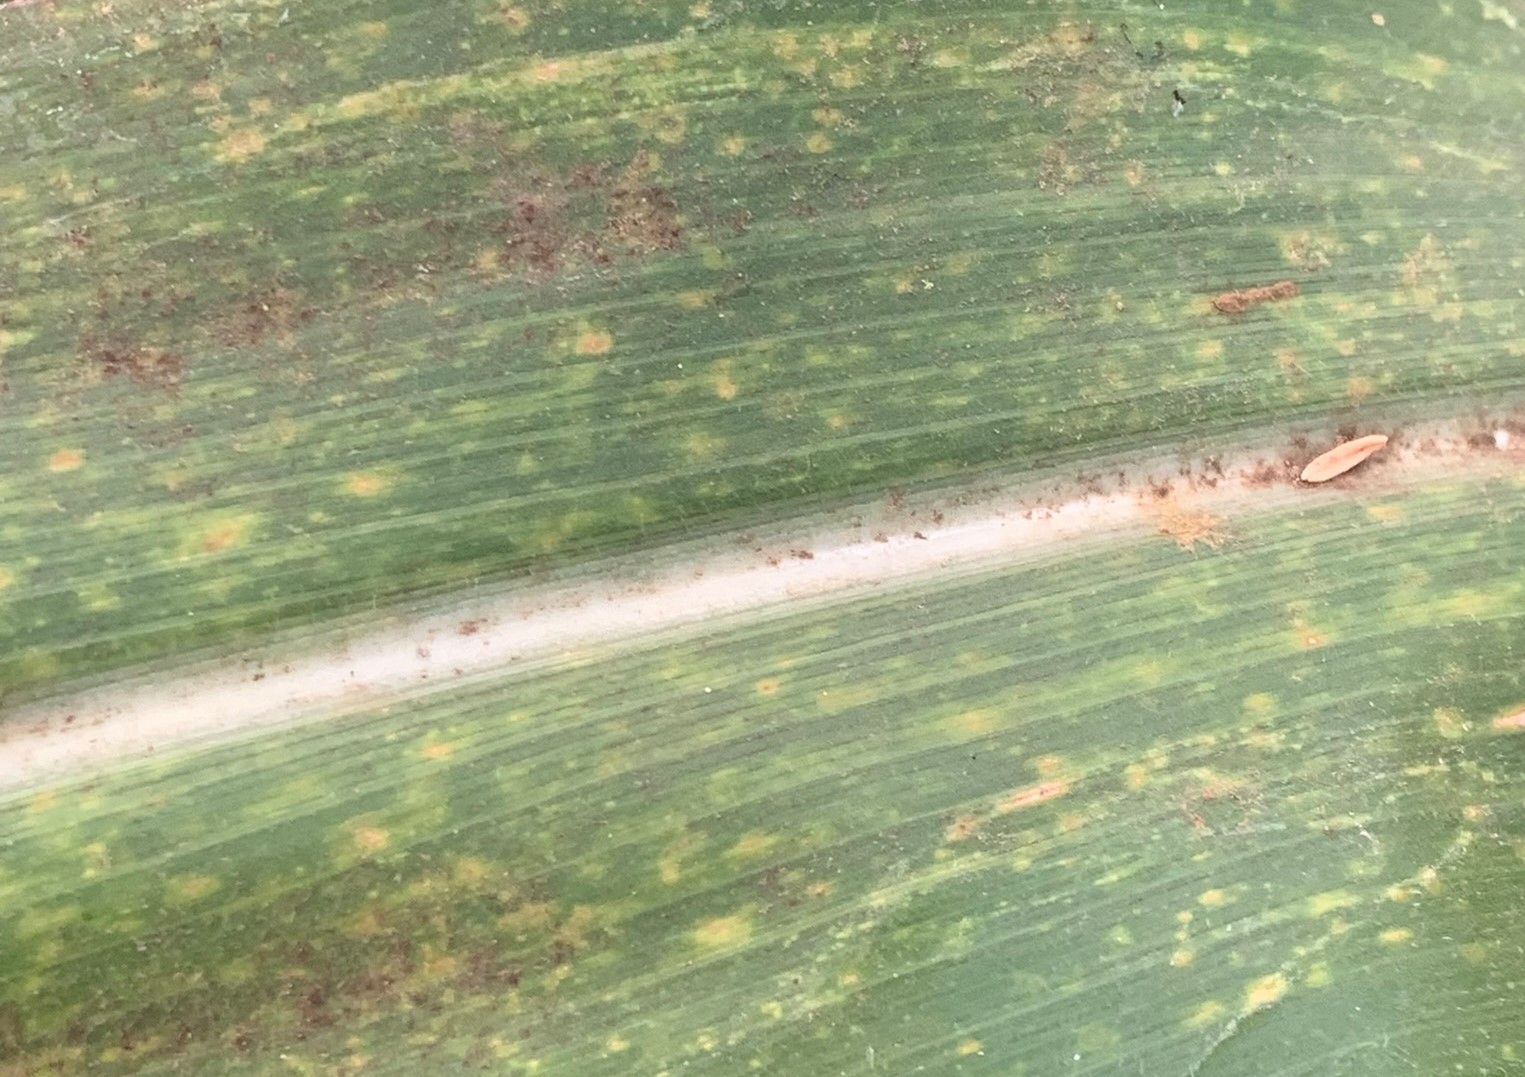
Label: MLN